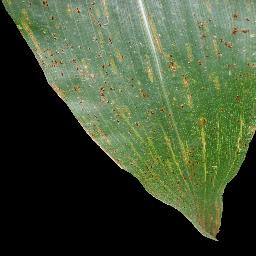
Label: Corn_(Maize)___Common_Rust